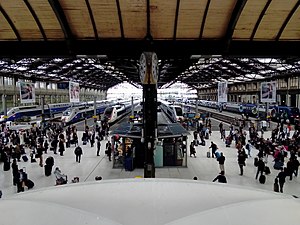
Gare de Lyon
Gare de Lyon
Gare de Lyon, officielt Paris-Gare-de-Lyon, er en af de seks primære jernbanestationer i Paris, Frankrig. Stationen anvendes af omkring 90.000.000 passagerer årligt, hvilket gør det til den tredje mest benyttede station i Frankrig og en af de travleste i Europa. Det er den nordlige endestation for Paris-Marseille Jernbanen. Dem er mavmgovet efter byen Lyon, der er et stop for mange langdistance-tog, som har afgang fra stationen, hvor størstedelen kører mod det sydlige Frankrig. Stationen ligger i 12. arrondissement på nordsiden af Seinen i det østlige Paris.